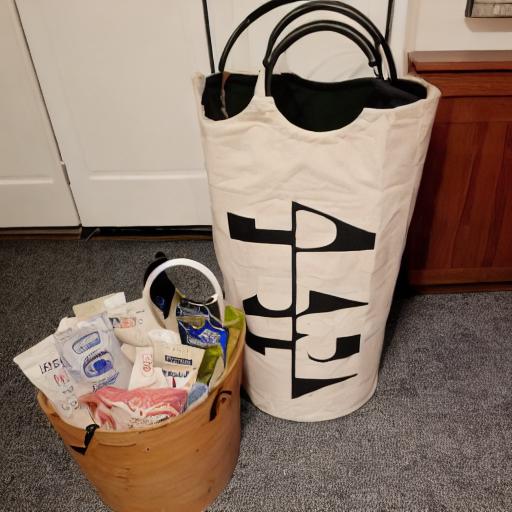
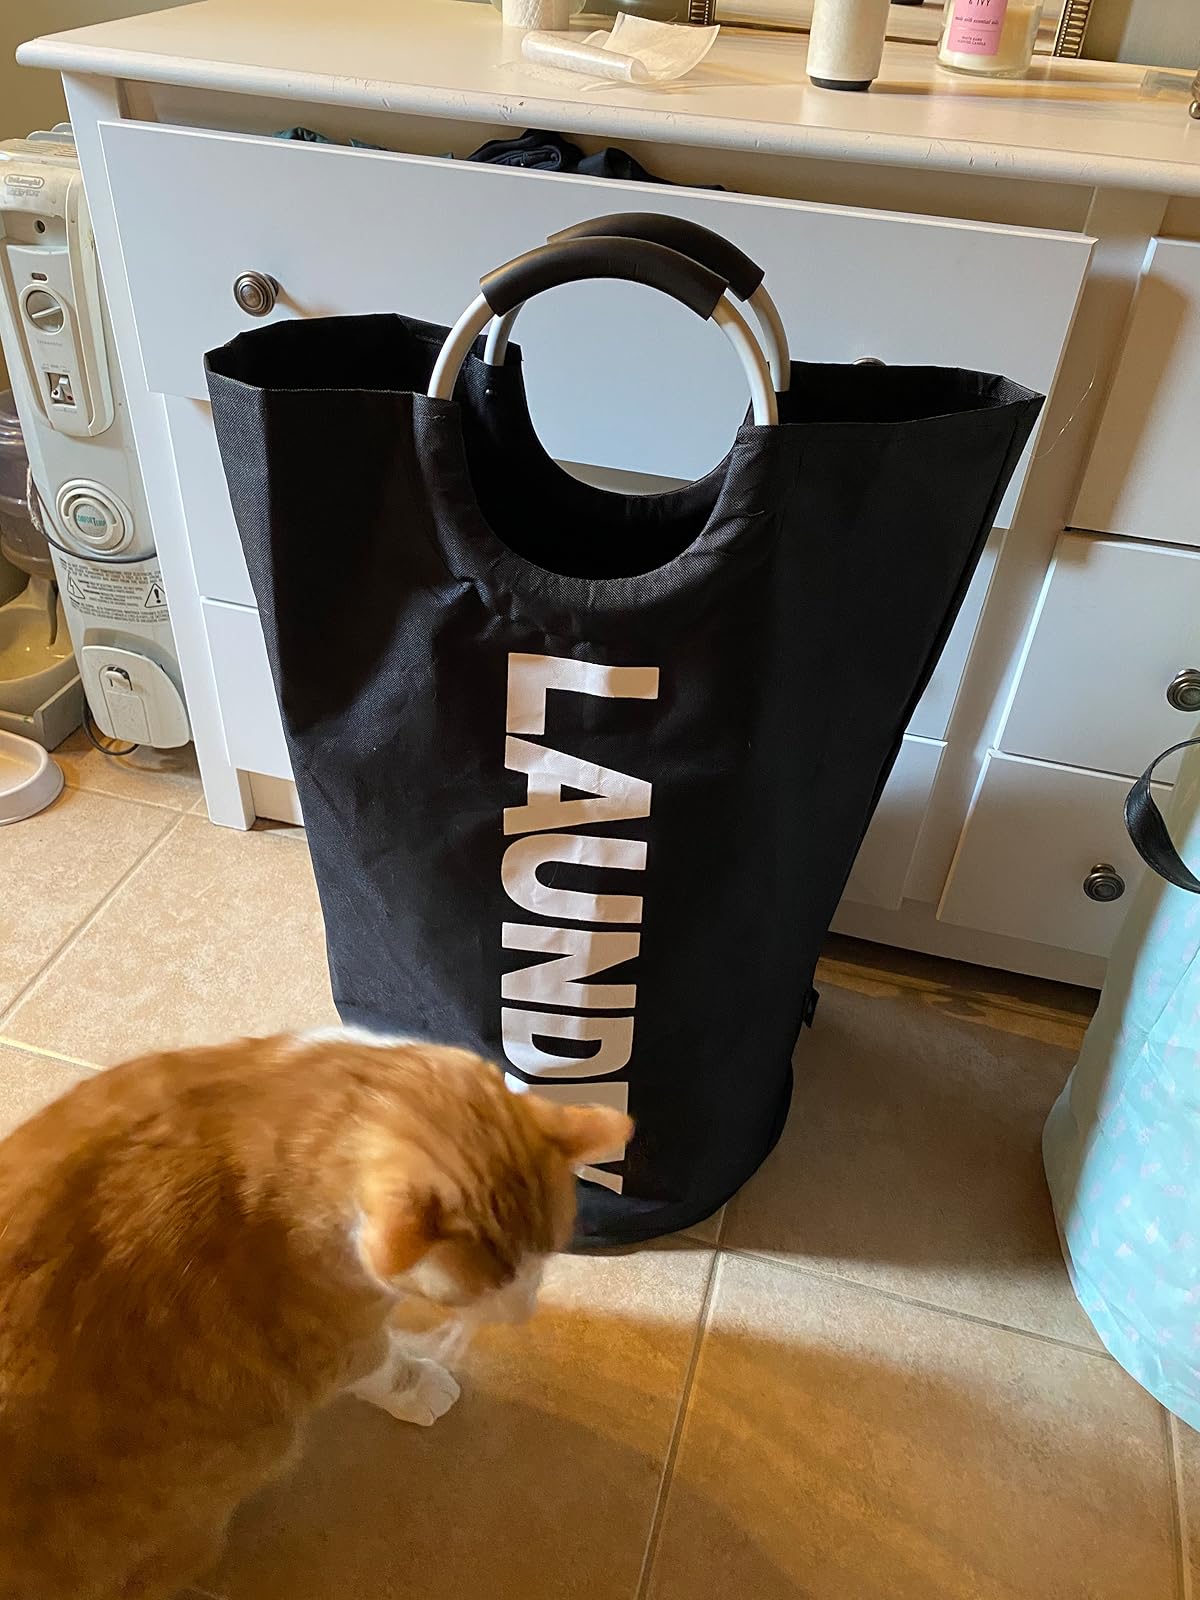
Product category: items_hamper
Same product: no